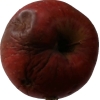
Label: Apple 17